Washington Nationals

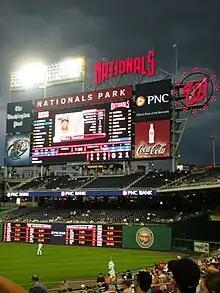
Nationals versus the Cincinnati Reds in 2009 at Nationals Park

Washington, D.C., mayor Anthony A. Williams supported the name "Washington Grays" in honor of the Negro-league team Homestead Grays (1929–1950), which had been based in Pittsburgh but played most of their home games in Washington's Griffith Stadium during much of the 1940s. On November 21, 2004, the team's management chose the name "Washington Nationals", revealing the club's official colors of red, white, and blue the next day.